Twelve Prophets of Aleijadinho

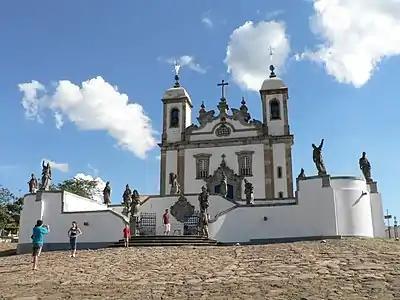
From left to right: Amos, Obadiah, Jonah, Baruch, Isaiah, Daniel, Jeremiah, Hosea, Ezekiel, Joel, Habakkuk, and Nahum

The Twelve Prophets are a set of soapstone sculptures completed between 1800 and 1805 by the artist Antônio Francisco Lisboa, commonly known as Aleijadinho. The sculptures are located in the Brazilian municipality of Congonhas, where they adorn the forecourt of the . These sculptures, along with the basilica, were given World Heritage Site status by UNESCO in 1985 because of their extraordinary contribution to Baroque art.